New South Wales

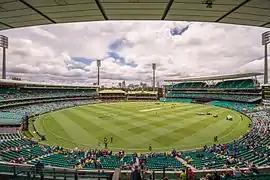
The Sydney Cricket Ground

Eleven universities primarily operate in New South Wales. Sydney is home to Australia's first university, the University of Sydney founded in 1850. Other universities include the University of New South Wales, Macquarie University, University of Technology, Sydney and Western Sydney University. The Australian Catholic University has three of its seven campuses in Sydney, and the private University of Notre Dame Australia also operates a secondary campus in the city.